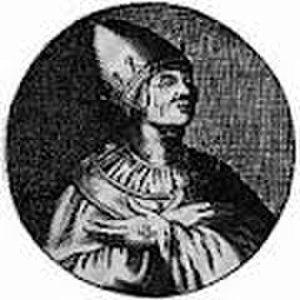
Jean VIII, né à Rome vers 820, est le 107e pape de l'Église catholique, du 14 décembre 872 au 16 décembre 882. Il est surtout connu pour ses interventions pacificatrice en direction de l'Église de Constantinople pour mettre fin au schisme de Photius.